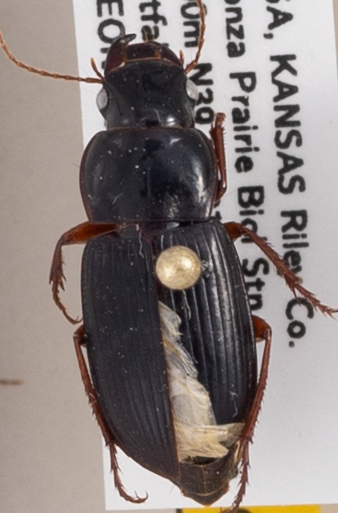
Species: Harpalus paratus
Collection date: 2019-09-23
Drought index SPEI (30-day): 0.846
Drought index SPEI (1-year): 1.69
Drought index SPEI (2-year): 1.13